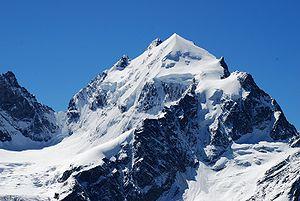
Le Piz Roseg est un sommet des Alpes, à 3 936 m d'altitude, dans la chaîne de la Bernina, situé en Suisse dans le canton des Grisons. La frontière avec l'Italie passe non loin au sud, sur le sommet du Roseg Pitschen.